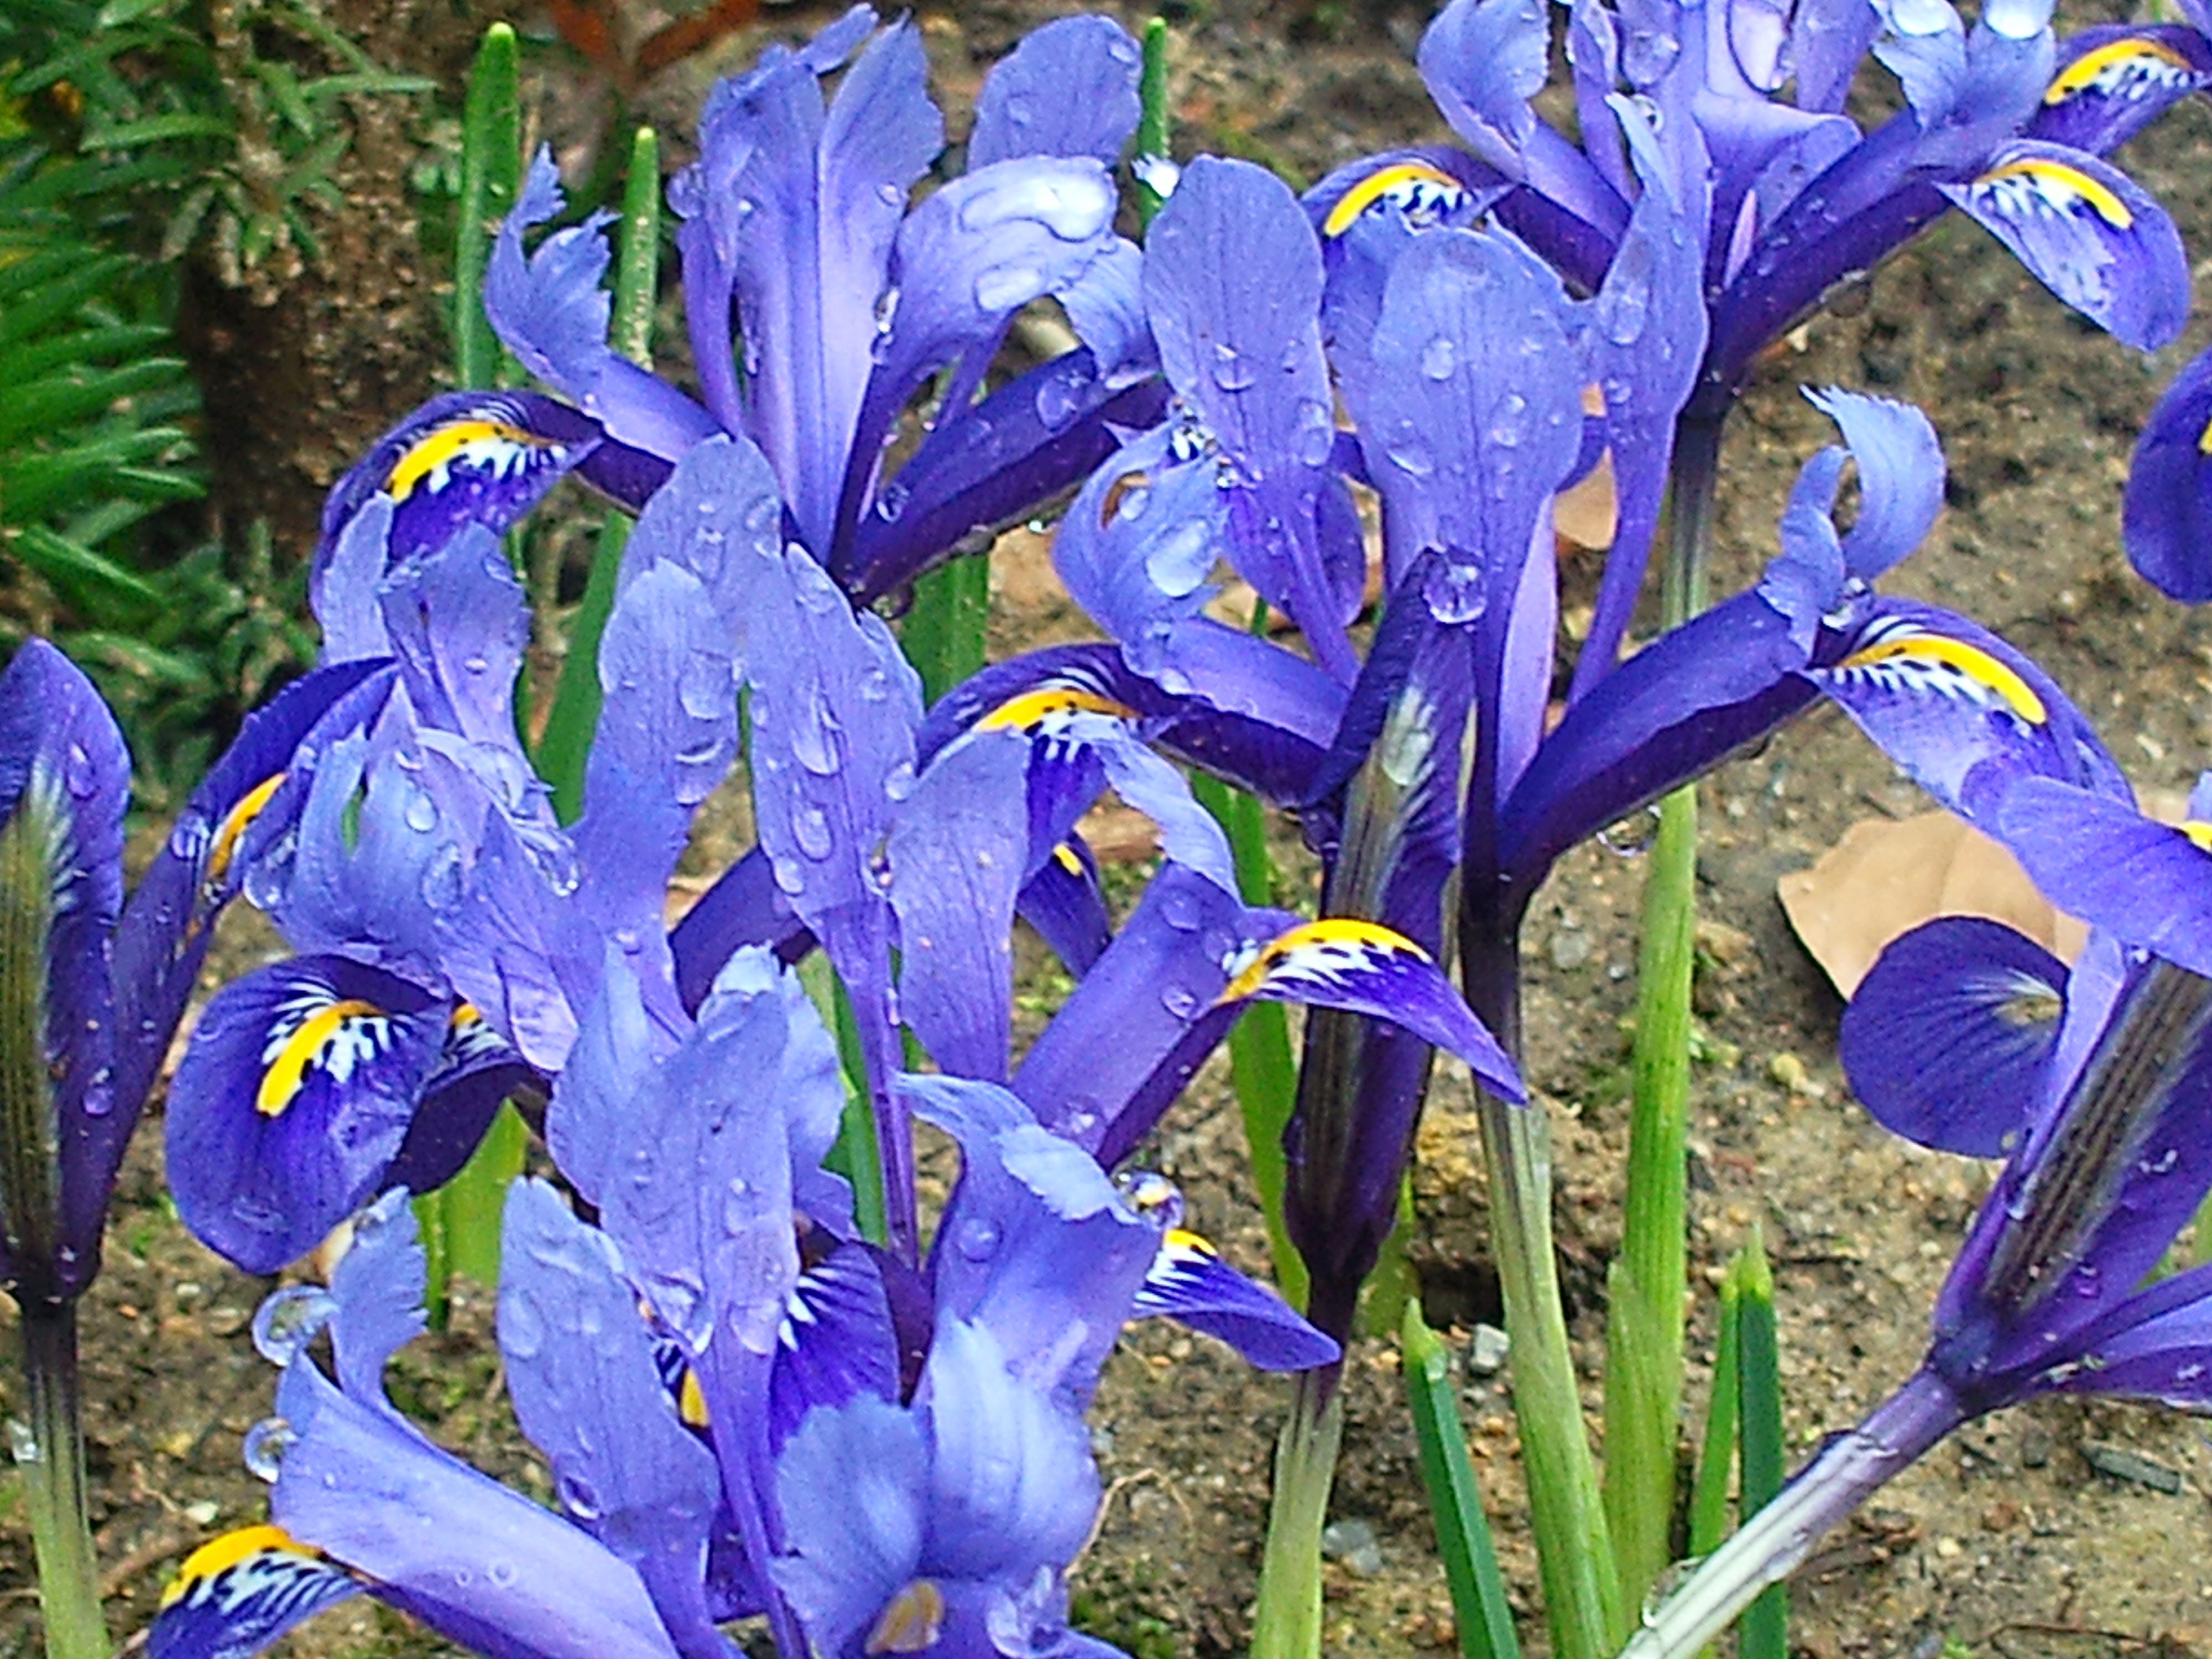
nature, plant, flower, blue, flowering plant, flora, iris, spring, iris family, iris versicolor, gentian family, bellflower family